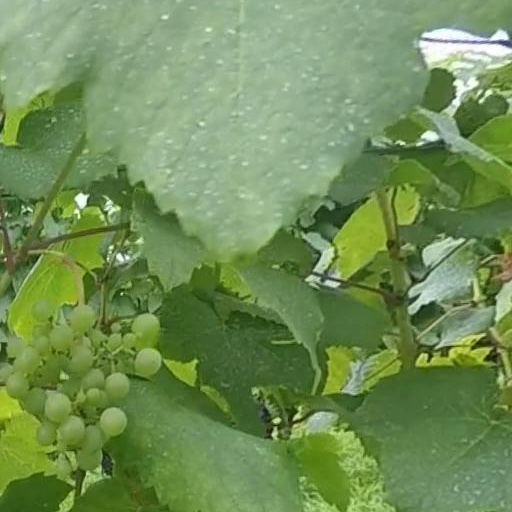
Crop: grape